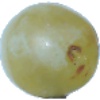
Label: Grape White 1